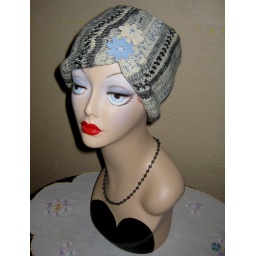
Quality Opal wool blend hat in denim blue shades, finished with toning leather-look flower embellishments.